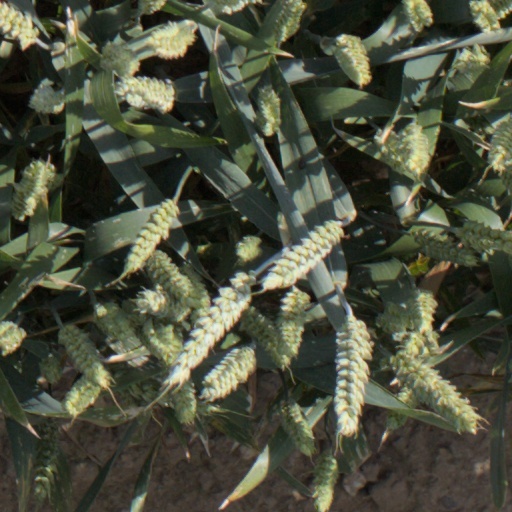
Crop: wheat